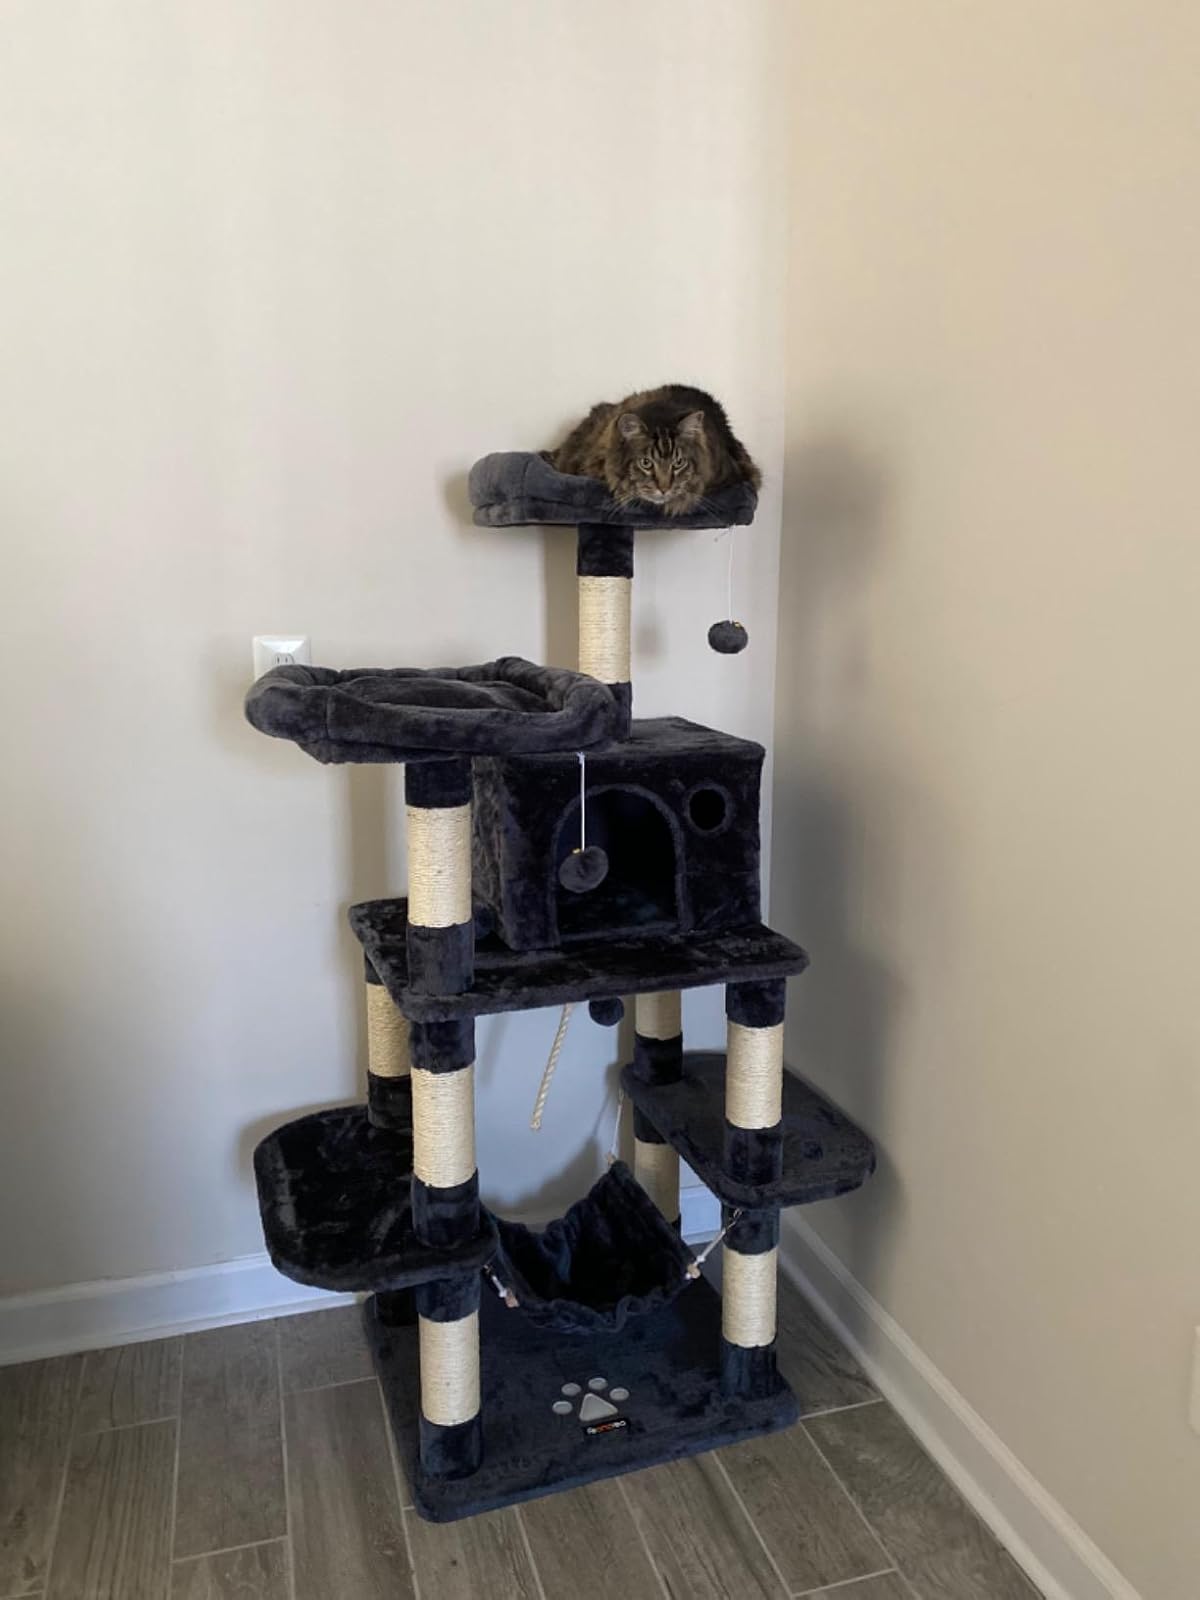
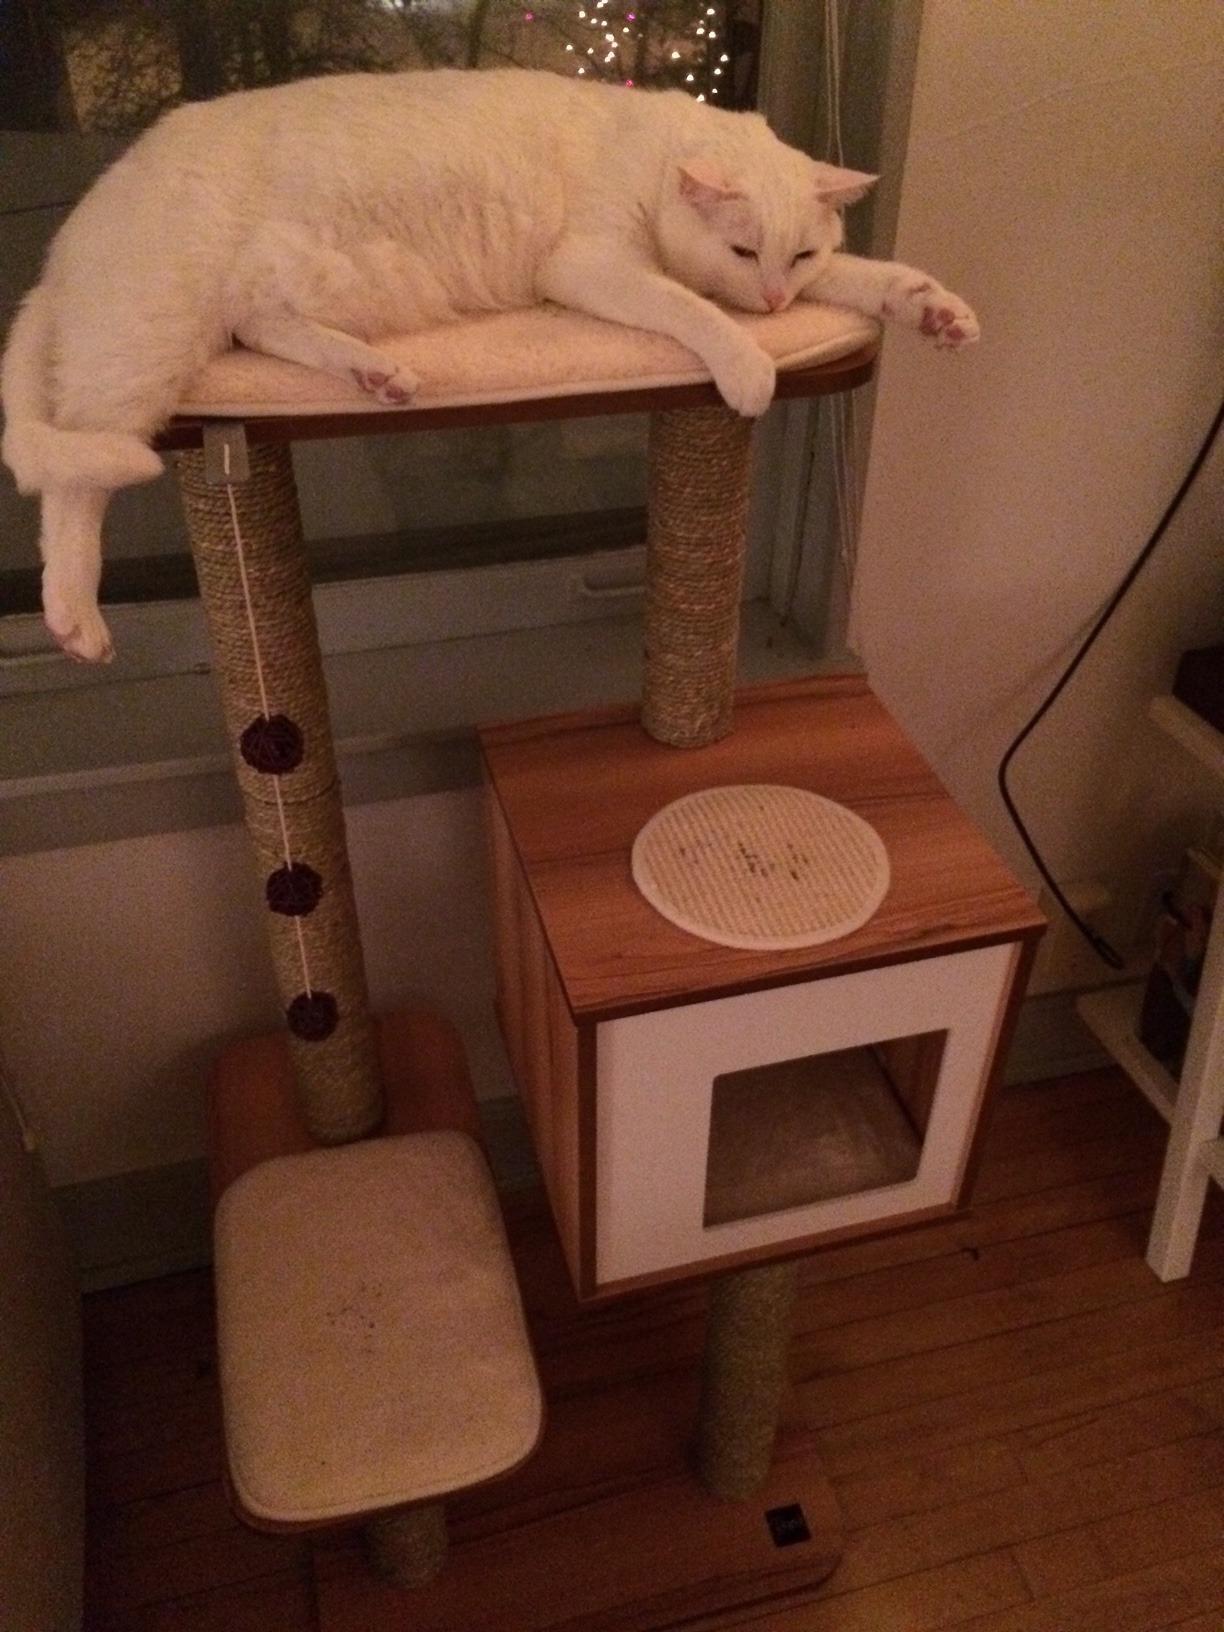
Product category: items_cat tree
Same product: no